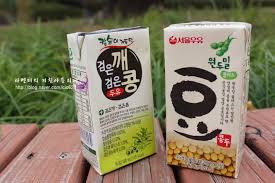
Label: paper